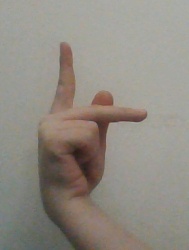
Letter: dha